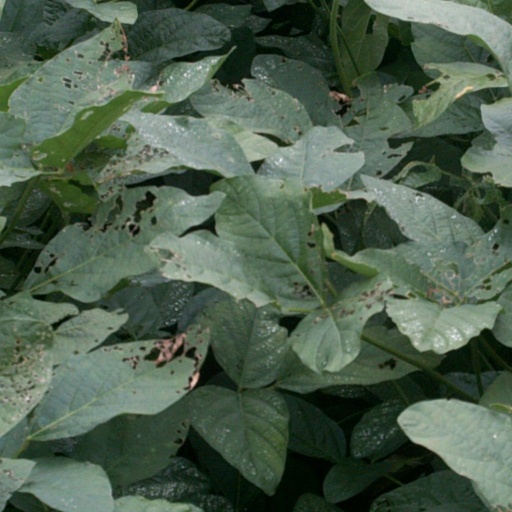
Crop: soybean